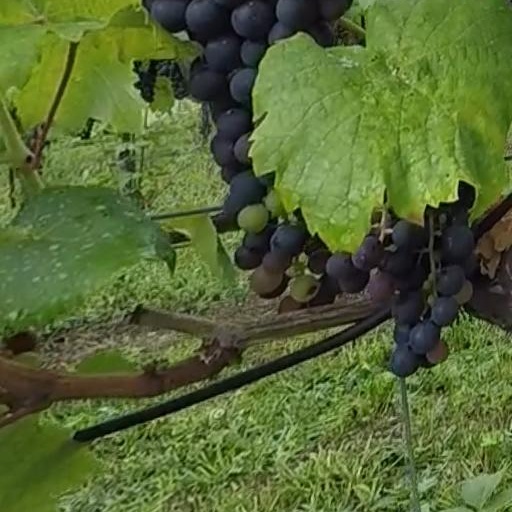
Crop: grape